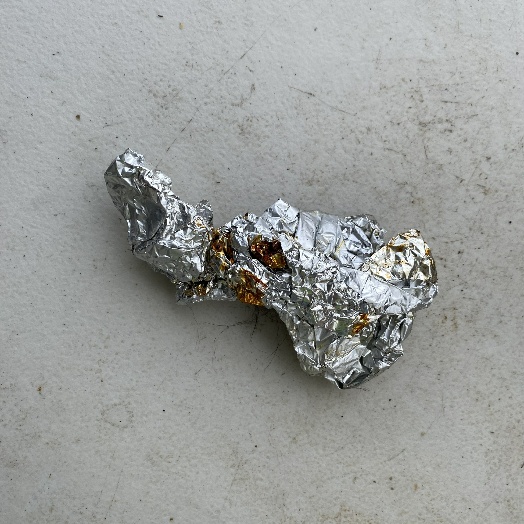
Label: Metal